Vietnamese dragon

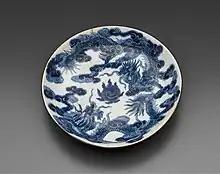
Dragon on a porcelain plate during the reign of Lord Trịnh Doanh

The Trần dynasty dragon was similar to that of the Lý dynasty but looked more rugged. The Trần dragon had new details: arms and horns. Its fiery crest became shorter. Its slightly curved body became fat and smaller toward the tail. There are many kinds of tail (straight and pointed tail, spiral tail) as well as many kinds of scale (a regular half-flower scale, slightly curved scale).